The Better Angels

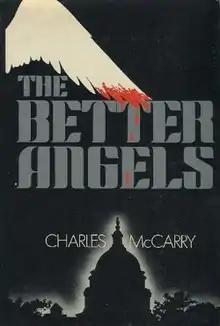
First edition (publ. E.P. Dutton h/b)

The Better Angels is a 1979 thriller novel by Charles McCarry. It was poorly received at the time of its release; its premise of terrorists using passenger planes as instruments of destruction was considered too implausible to suspend one's disbelief. It was the basis of the comedic 1982 Richard Brooks film "Wrong Is Right" starring Sean Connery, which was similarly poorly received. In 2008, the book, along with other McCarry thrillers, was released by Overlook Duckworth, labeled "the prophetic thriller." It is now believed to have predicted the attacks of September 11, 2001, and their aftermath. The title is a reference to Abraham Lincoln's first inaugural address, a quote from which is the novel's epigraph, and the term is said to refer to Patrick Graham's conception of President Lockwood and Julian Hubbard.